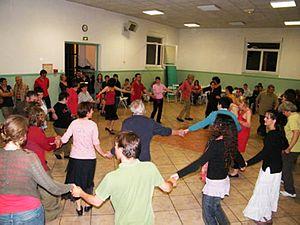
Farandole languedocienne lors d'une castagnade au vin nouveau dans l'Aude
La farandole est une danse traditionnelle, considérée comme la plus ancienne des danses ainsi que comme la plus caractéristique et la plus représentative de la Provence. Si son nom n'est attesté qu'à partir du XVIIIᵉ siècle, elle a été représentée depuis la préhistoire par des gravures rupestres puis au cours de l'Antiquité sur des céramiques ou des fresques. Danse des rites agraires, elle était à la fois une danse de la vie et de la mort. Elle a intéressé les plus grands compositeurs tels Georges Bizet, Piotr Ilitch Tchaïkovski, Charles Gounod, Vincent d'Indy, Henri Casadesus et Darius Milhaud. Aujourd'hui en Provence, elle est dansée sur les airs joués par les tambourinaires qui l'accompagnent de leurs galoubets et de leurs tambourins. Sa popularité l'a faite entrer dans la crèche et elle est l'un des éléments les plus caractéristiques de la tradition provençale.